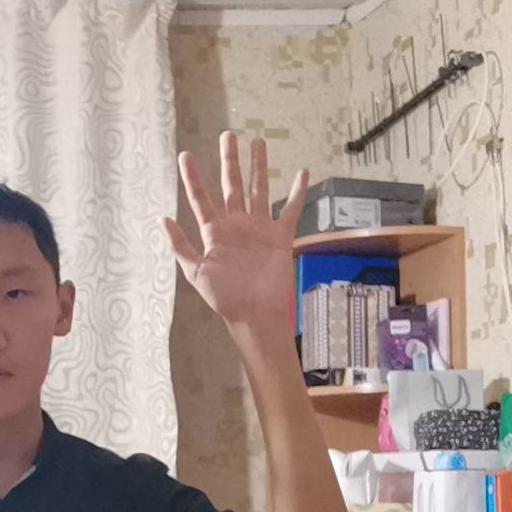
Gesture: palm